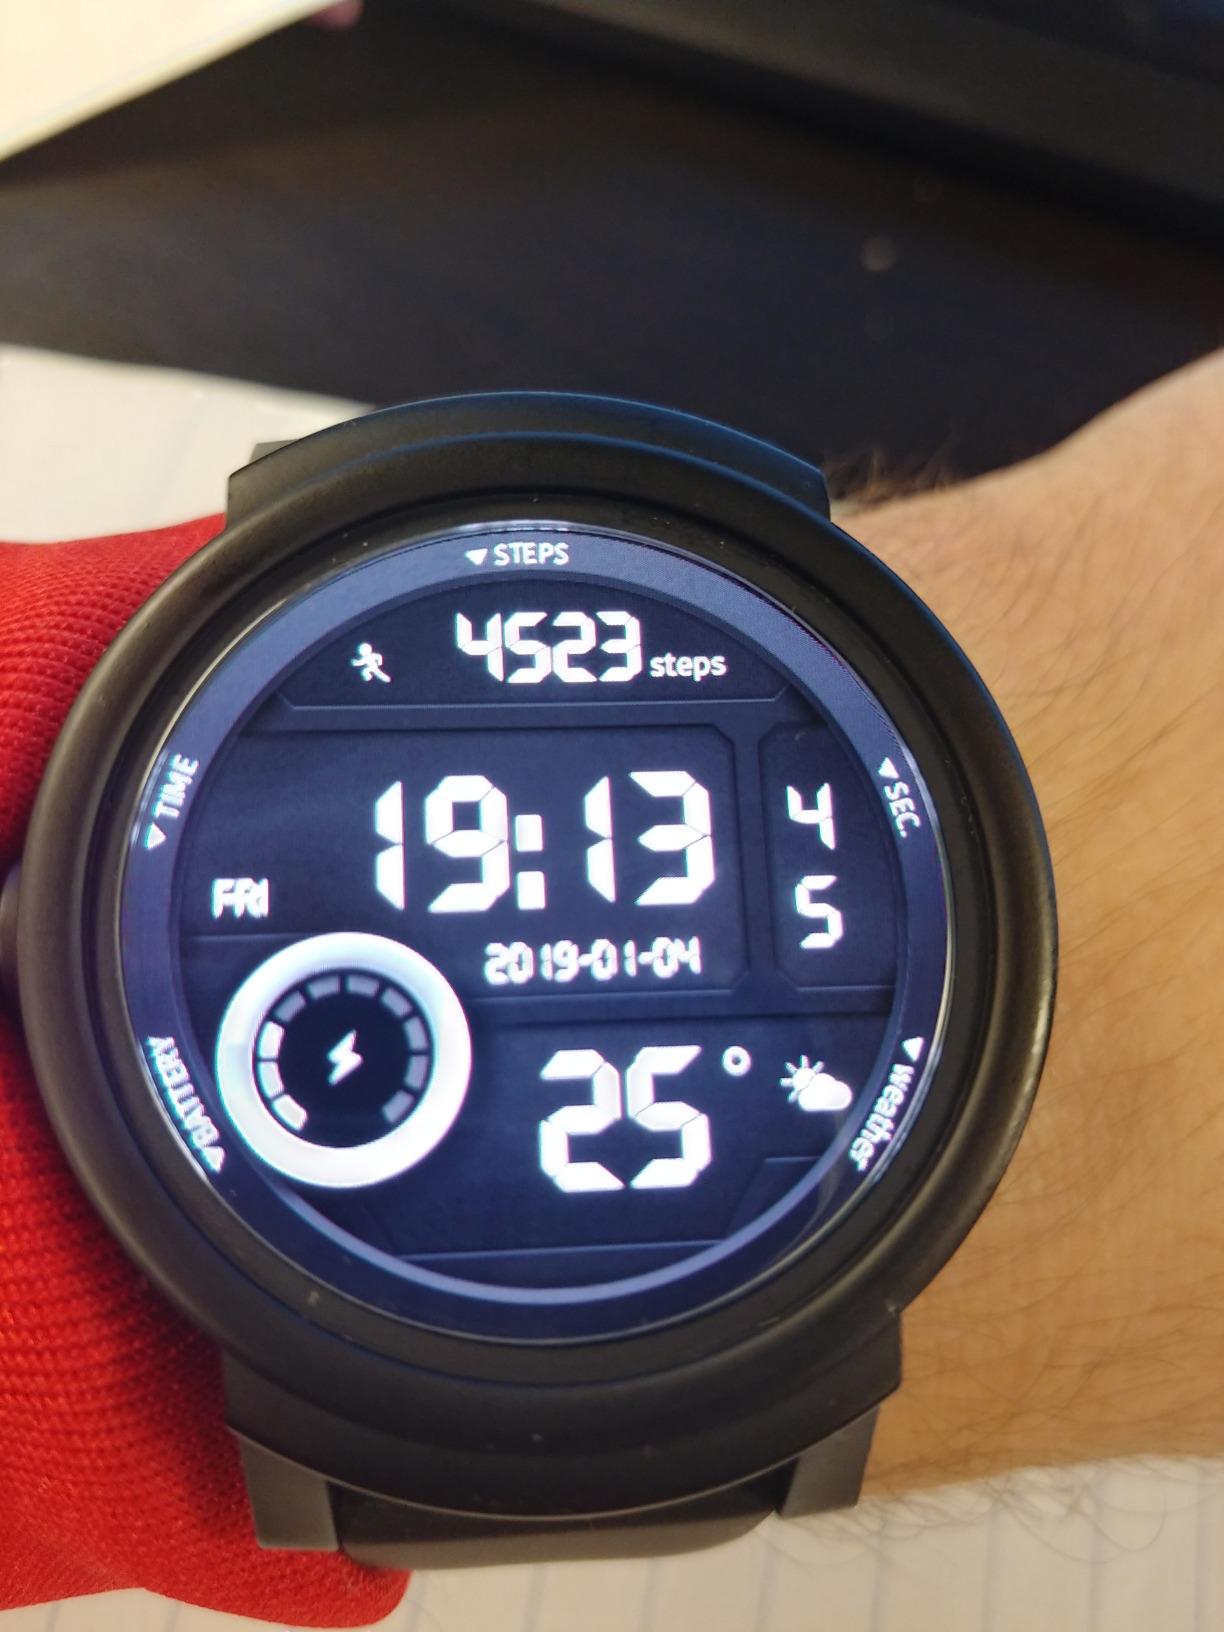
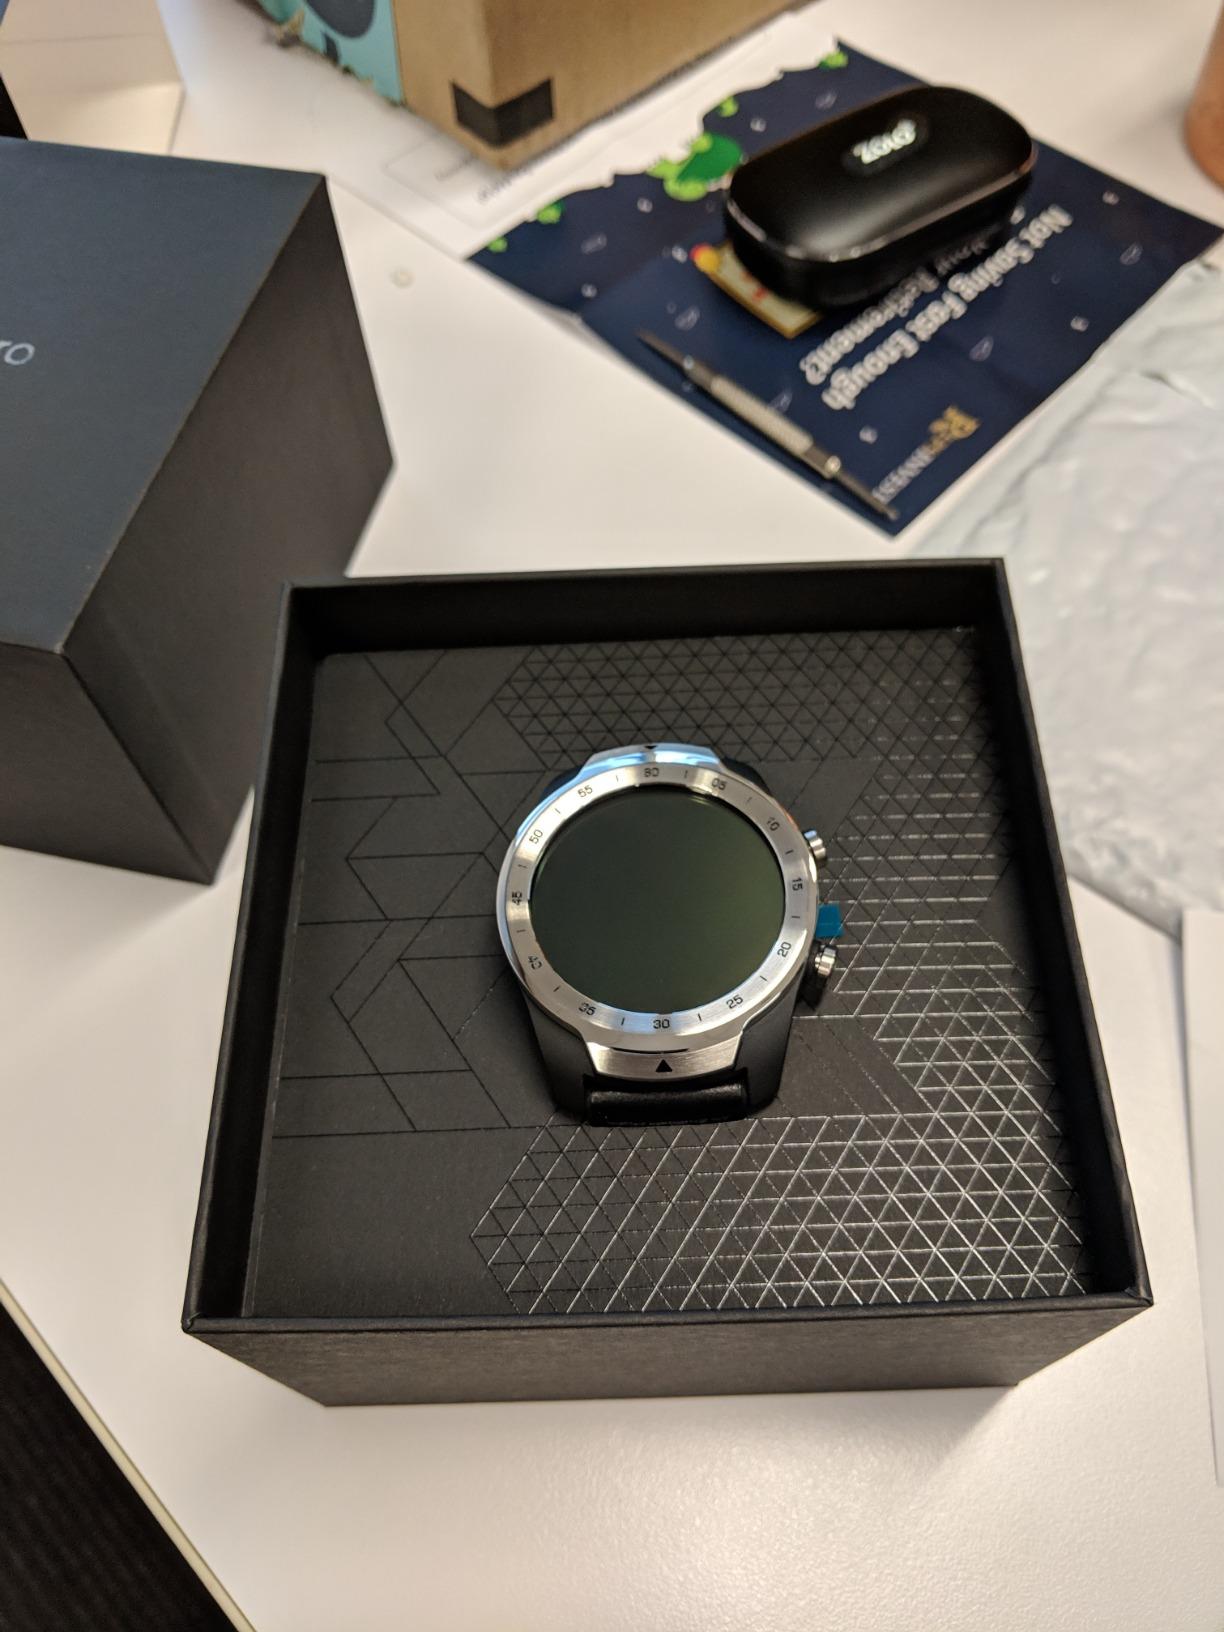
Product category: smartwatch
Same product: no